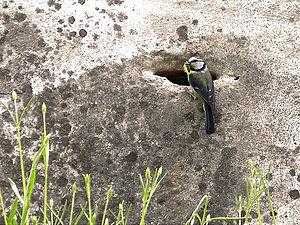
La Mésange bleue est une espèce de passereaux de la famille des paridés.